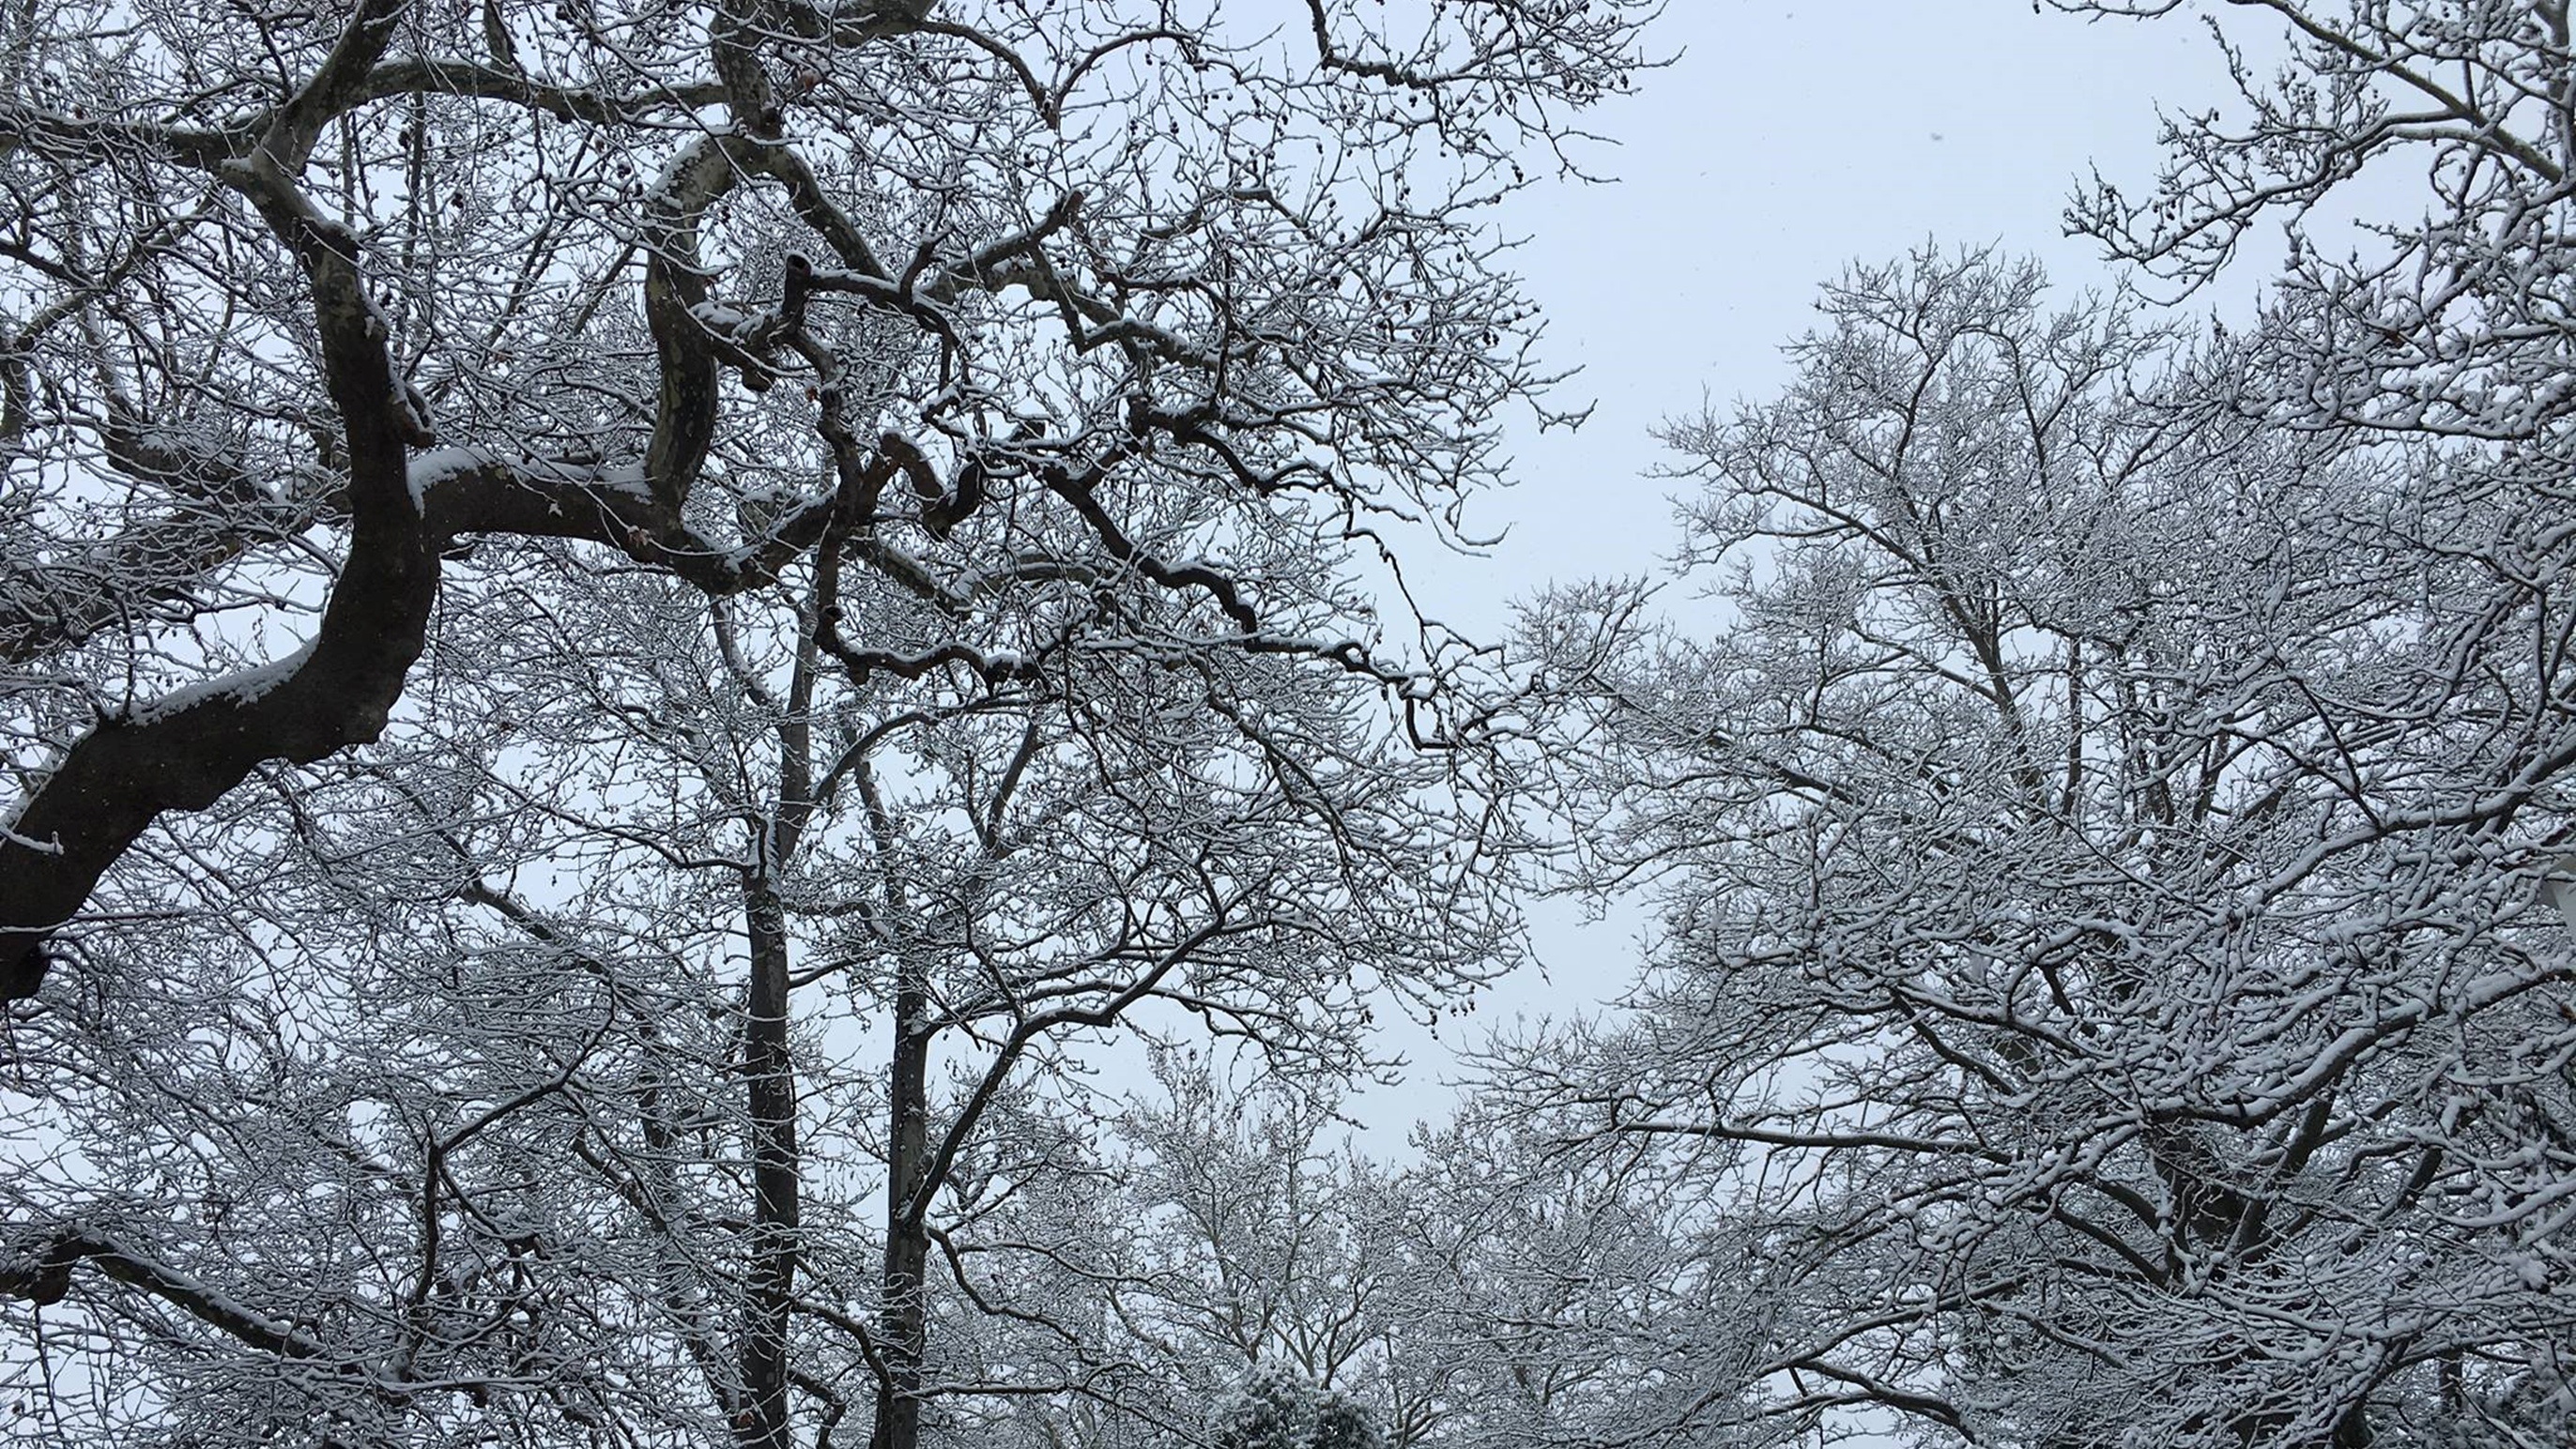
landscape, tree, nature, forest, branch, mountain, snow, cold, winter, black and white, plant, sky, white, leaf, flower, frost, village, ice, spring, weather, monochrome, season, outdoors, woodland, freezing, monochrome photography, atmospheric phenomenon, woody plant